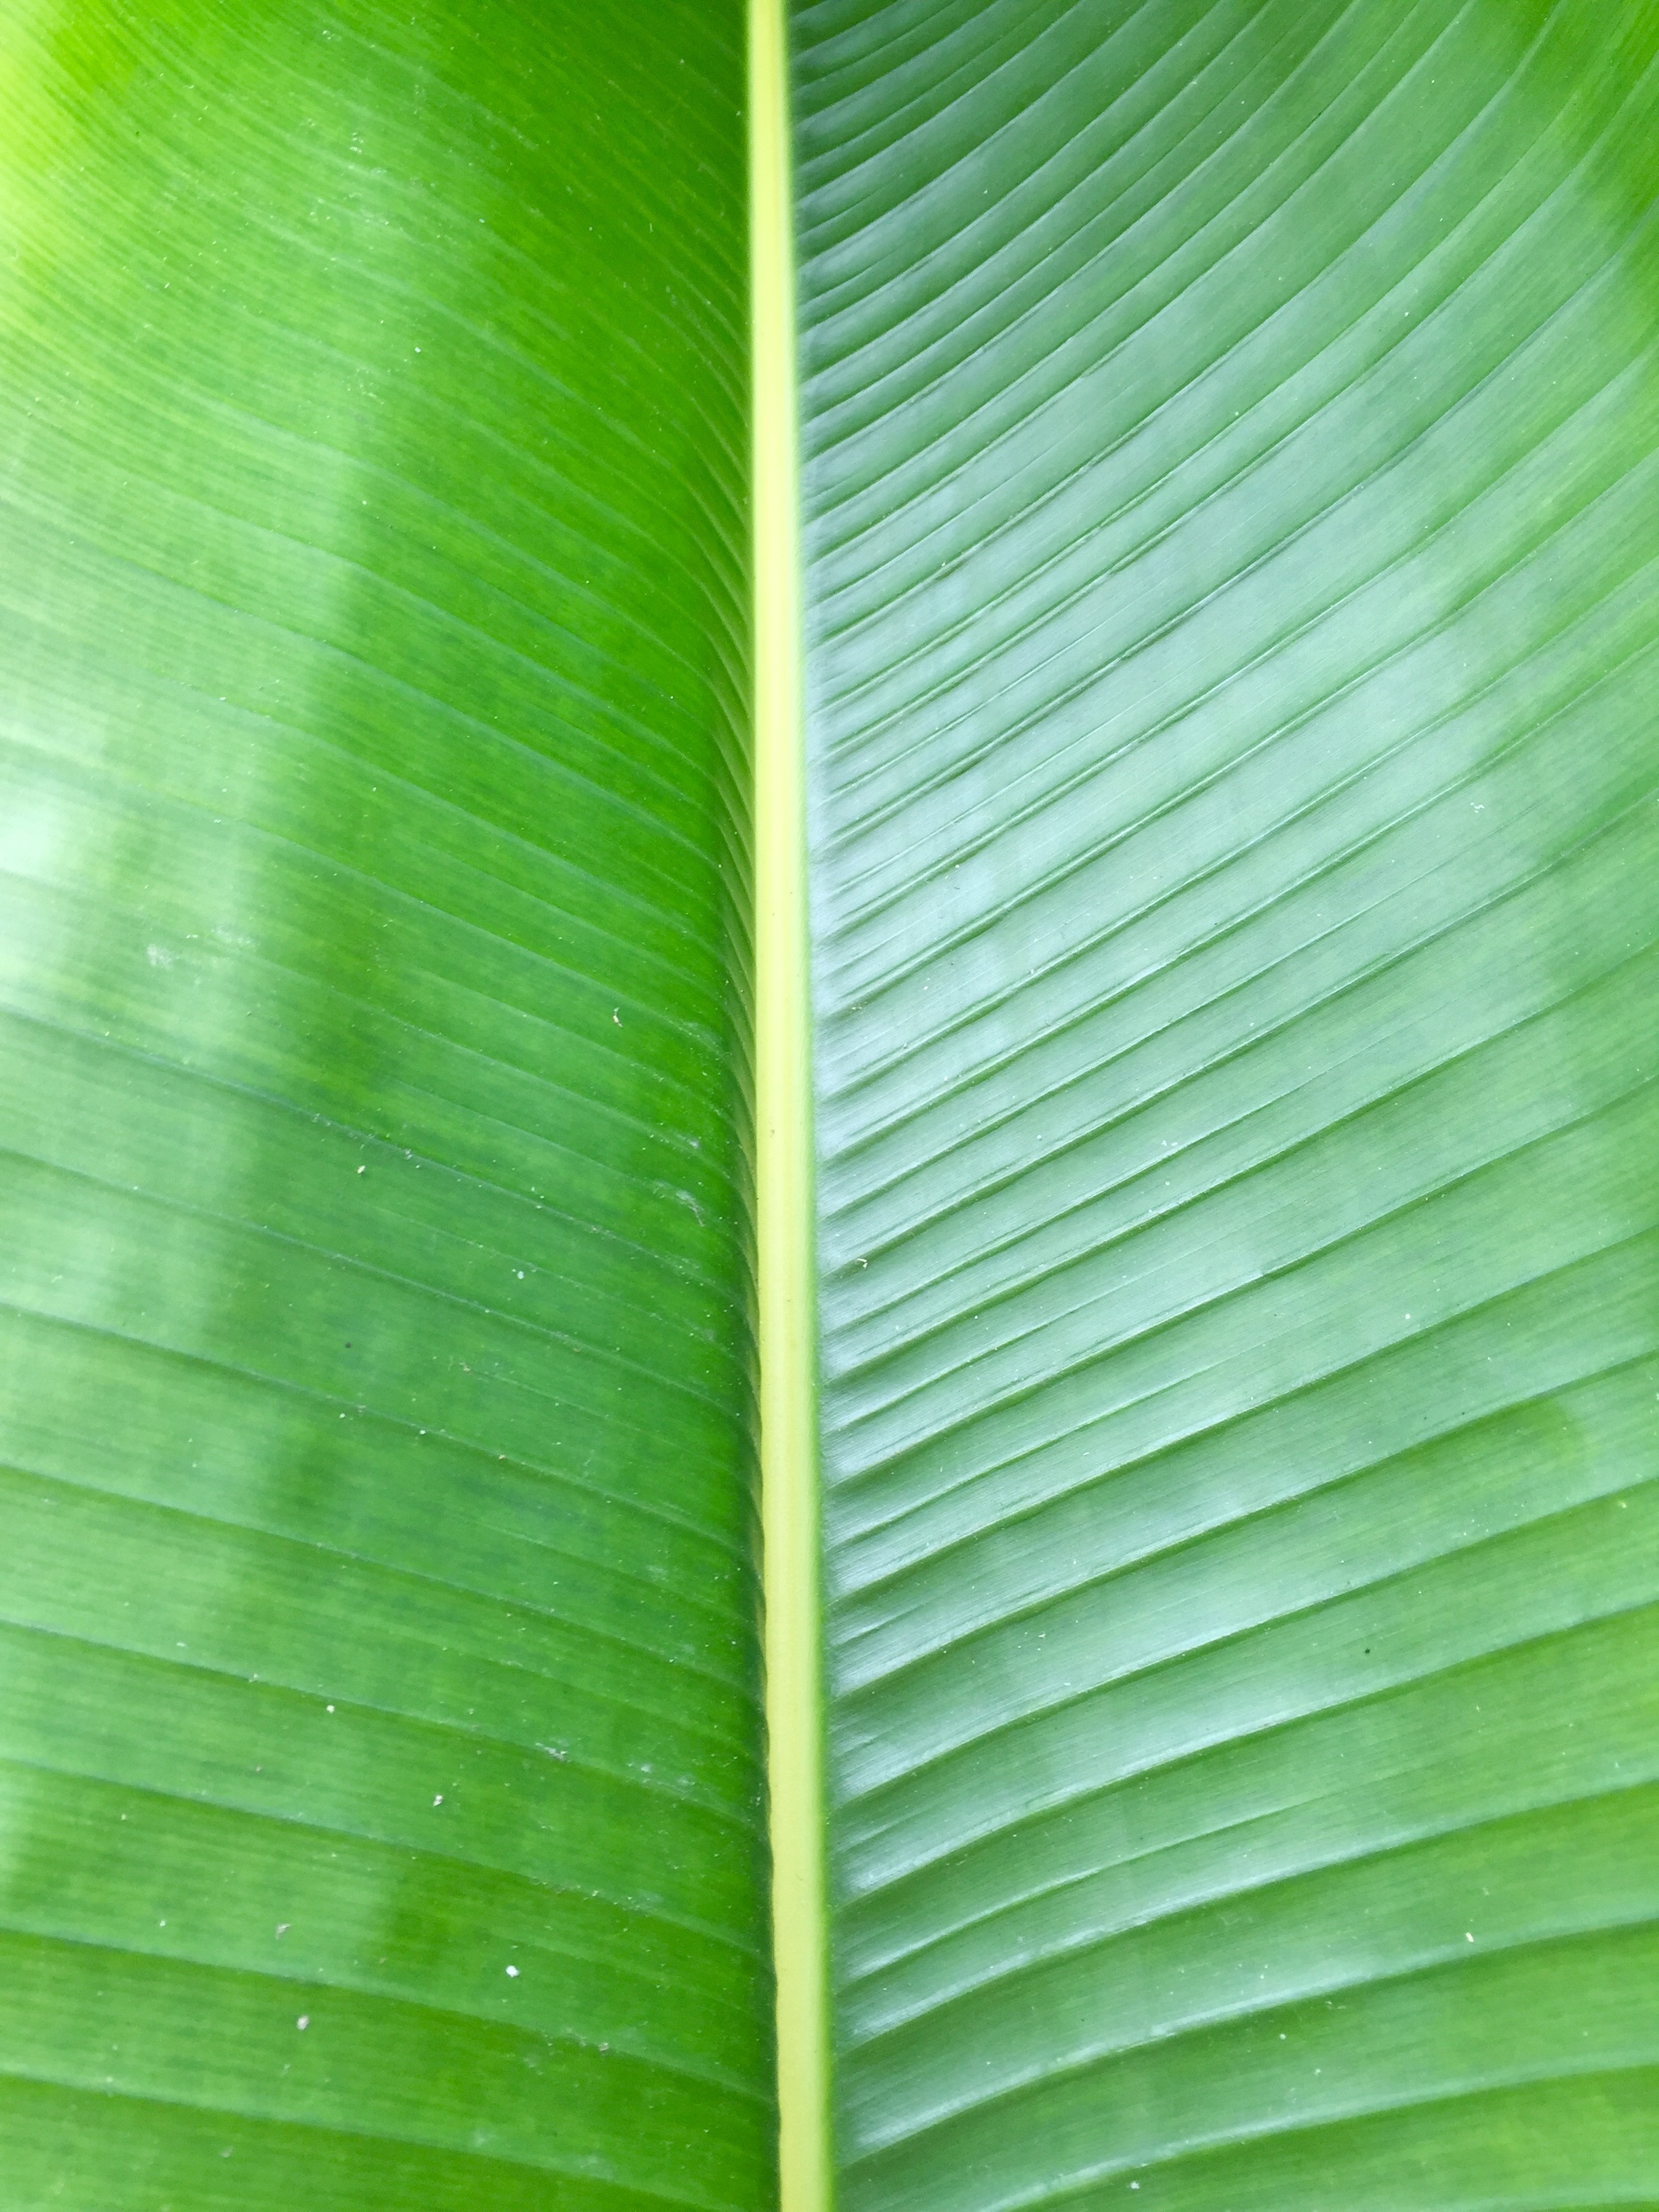
tree, nature, grass, plant, palm tree, sunlight, texture, leaf, flower, environment, foliage, line, green, palm, tropical, macro, natural, botany, yellow, flora, circle, surface, ecology, frond, single, vegetation, banana leaf, exotic, shape, florida, macro photography, palm frond, plant stem, window covering, arecales